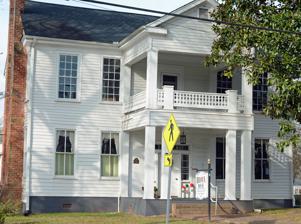
Building: Brown House (McDonough, Georgia)
Country: United States of America
Year built: 1883
United States historic place Brown House U.S. National Register of Historic Places U.S. Historic district Contributing property Location 71 Macon St., McDonough, Georgia Coordinates 33°26′44″N 84°08′48″W / 33.445646°N 84.146667°W / 33.445646; -84.146667 ( Brown House ) Area less than one acre Built 1826, 1883 Part of McDonough Historic District NRHP reference No. 91000908 Added to NRHP August 1, 1991 The Brown House in McDonough, Georgia , at 71 Macon Street ( U.S. 23 and Georgia Route 42 ), was built in 1826.  It was listed on the National Register of Historic Places in 1991. It has also been known as the Brown House Hotel . A small house on the property was built in 1826.  The second story and the two-story portico were added as part of a major expansion in 1883, when it was owned by Mrs. Asa Brown.  It served as a hotel from some time around 1874 to 1883, until some later date. It is also a contributing building in the McDonough Historic District .  It now houses the Genealogical Society of Henry and Clayton Counties, Inc. and its Family Research Library. References